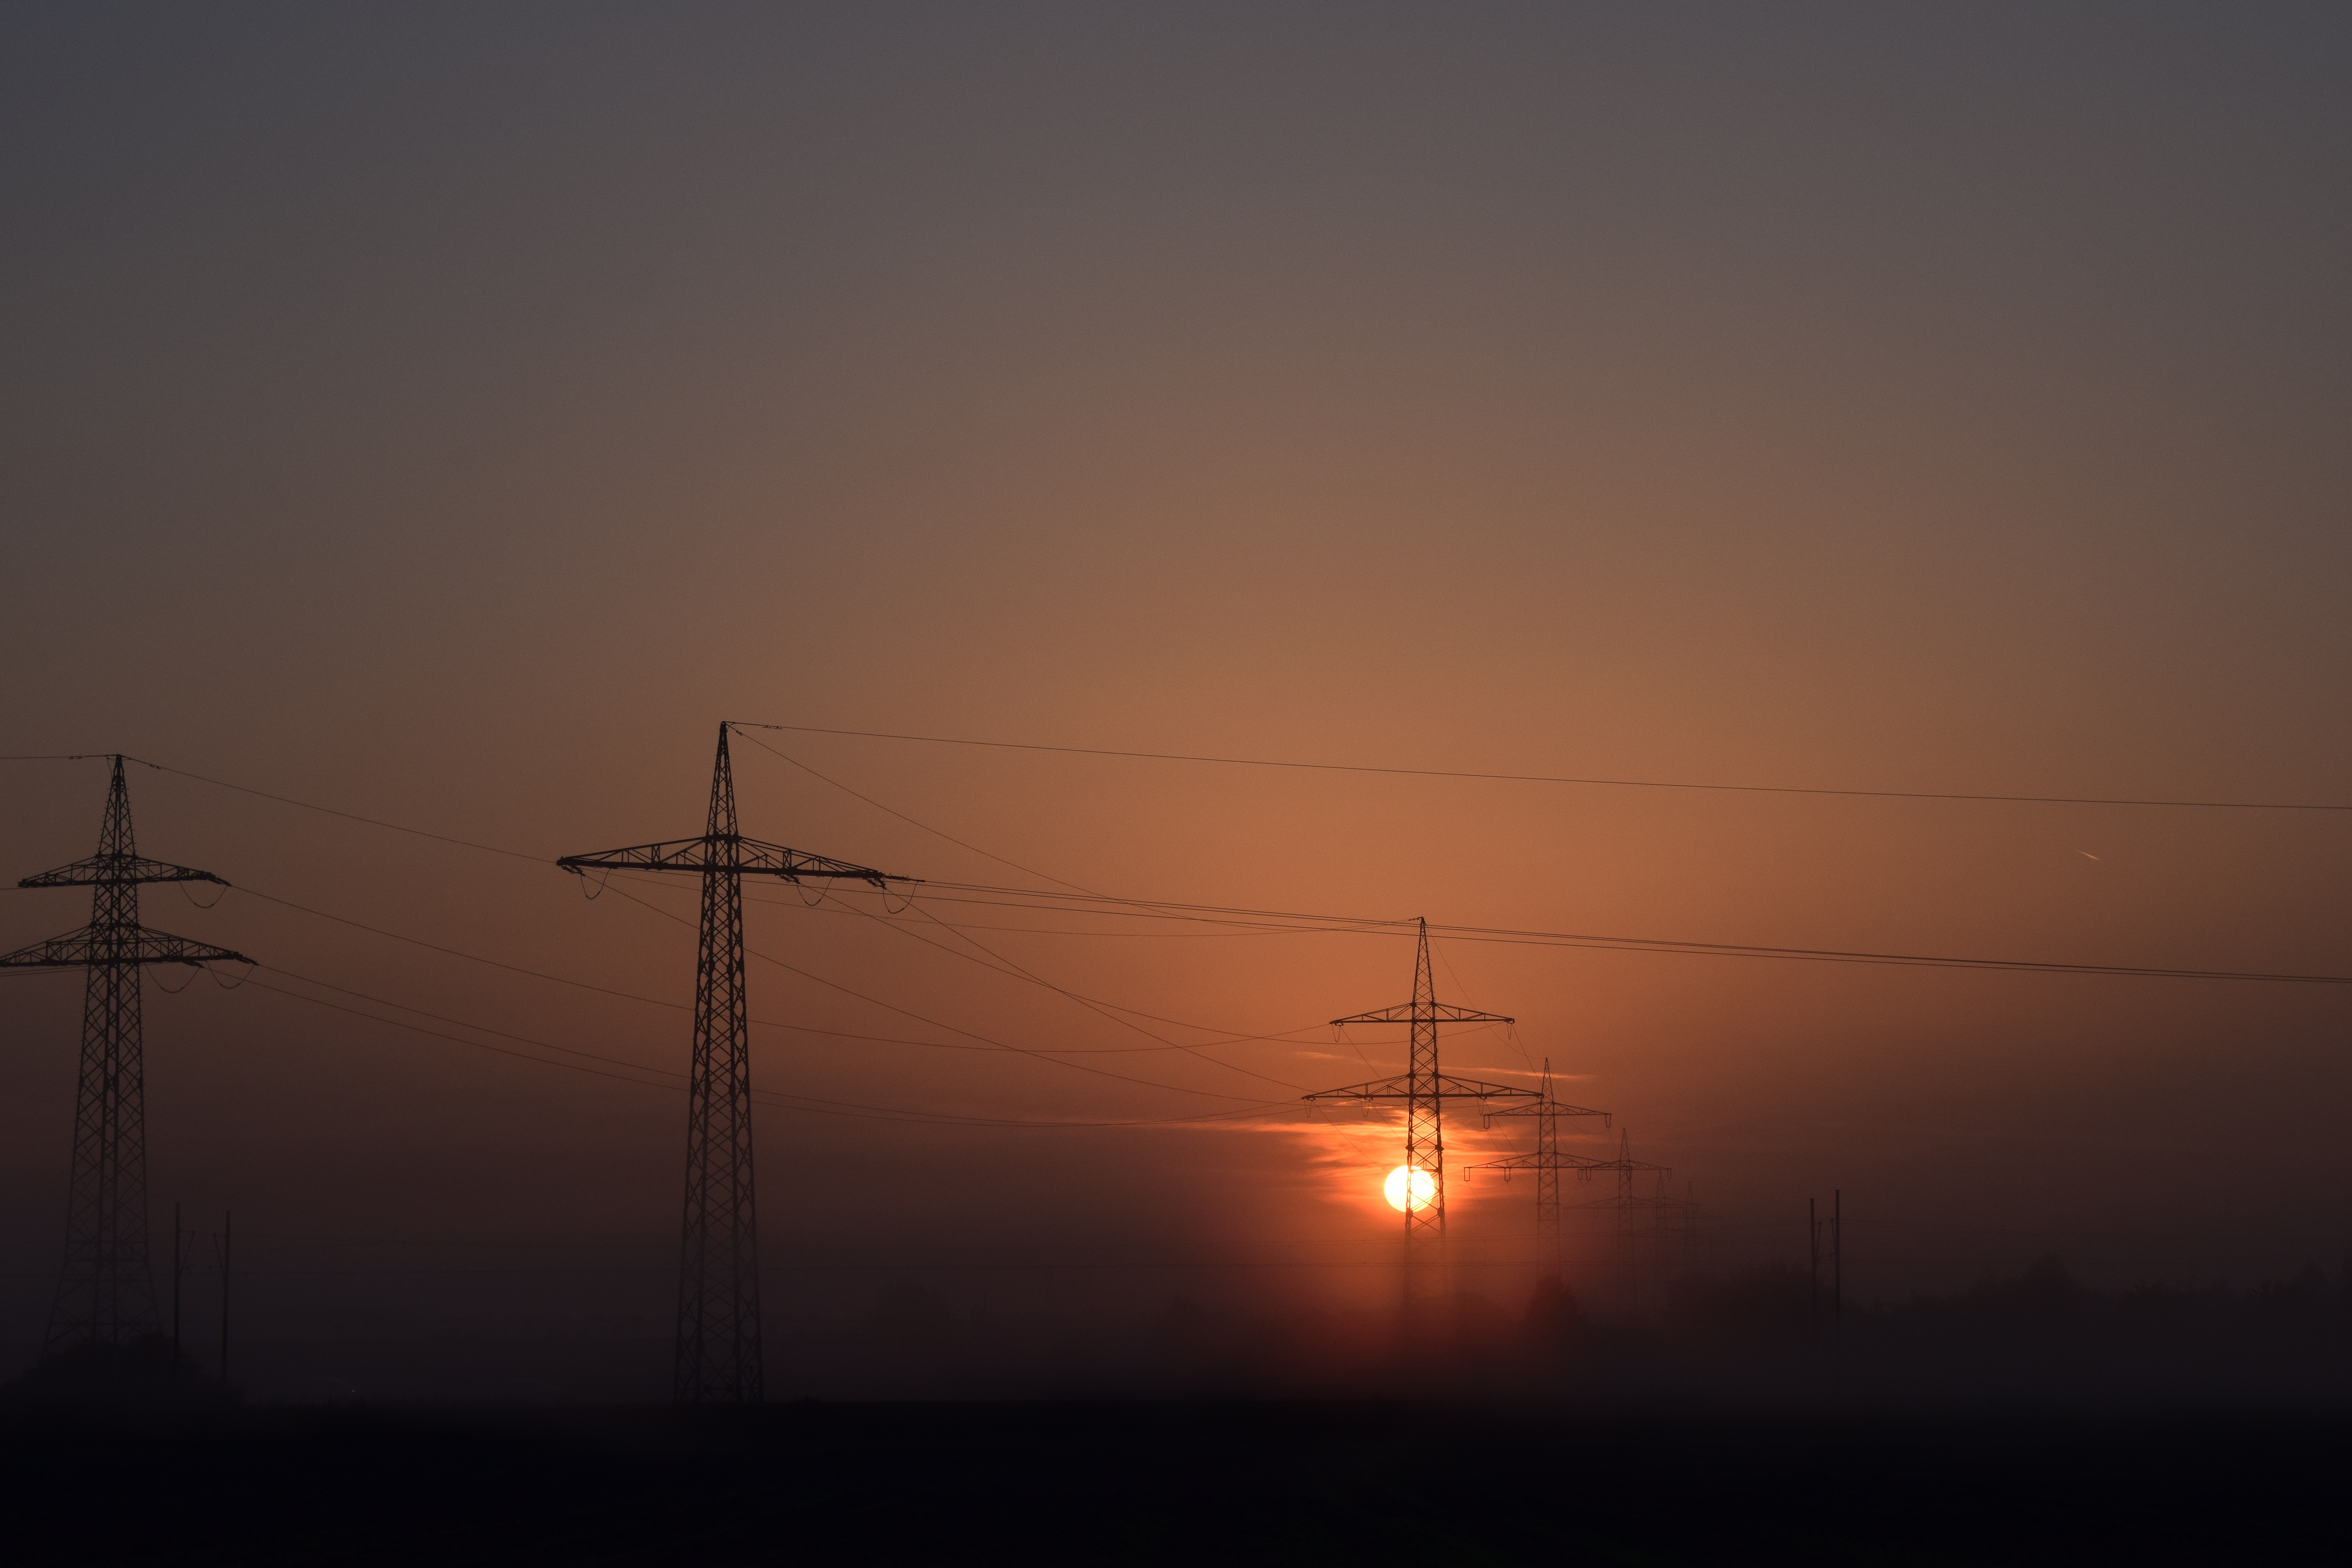
horizon, sun, fog, sunrise, sunset, morning, dawn, atmosphere, dusk, evening, line, power line, electricity, energy, skies, energy revolution, afterglow, power poles, environmentally friendly, solar power, sun and energy, atmospheric phenomenon